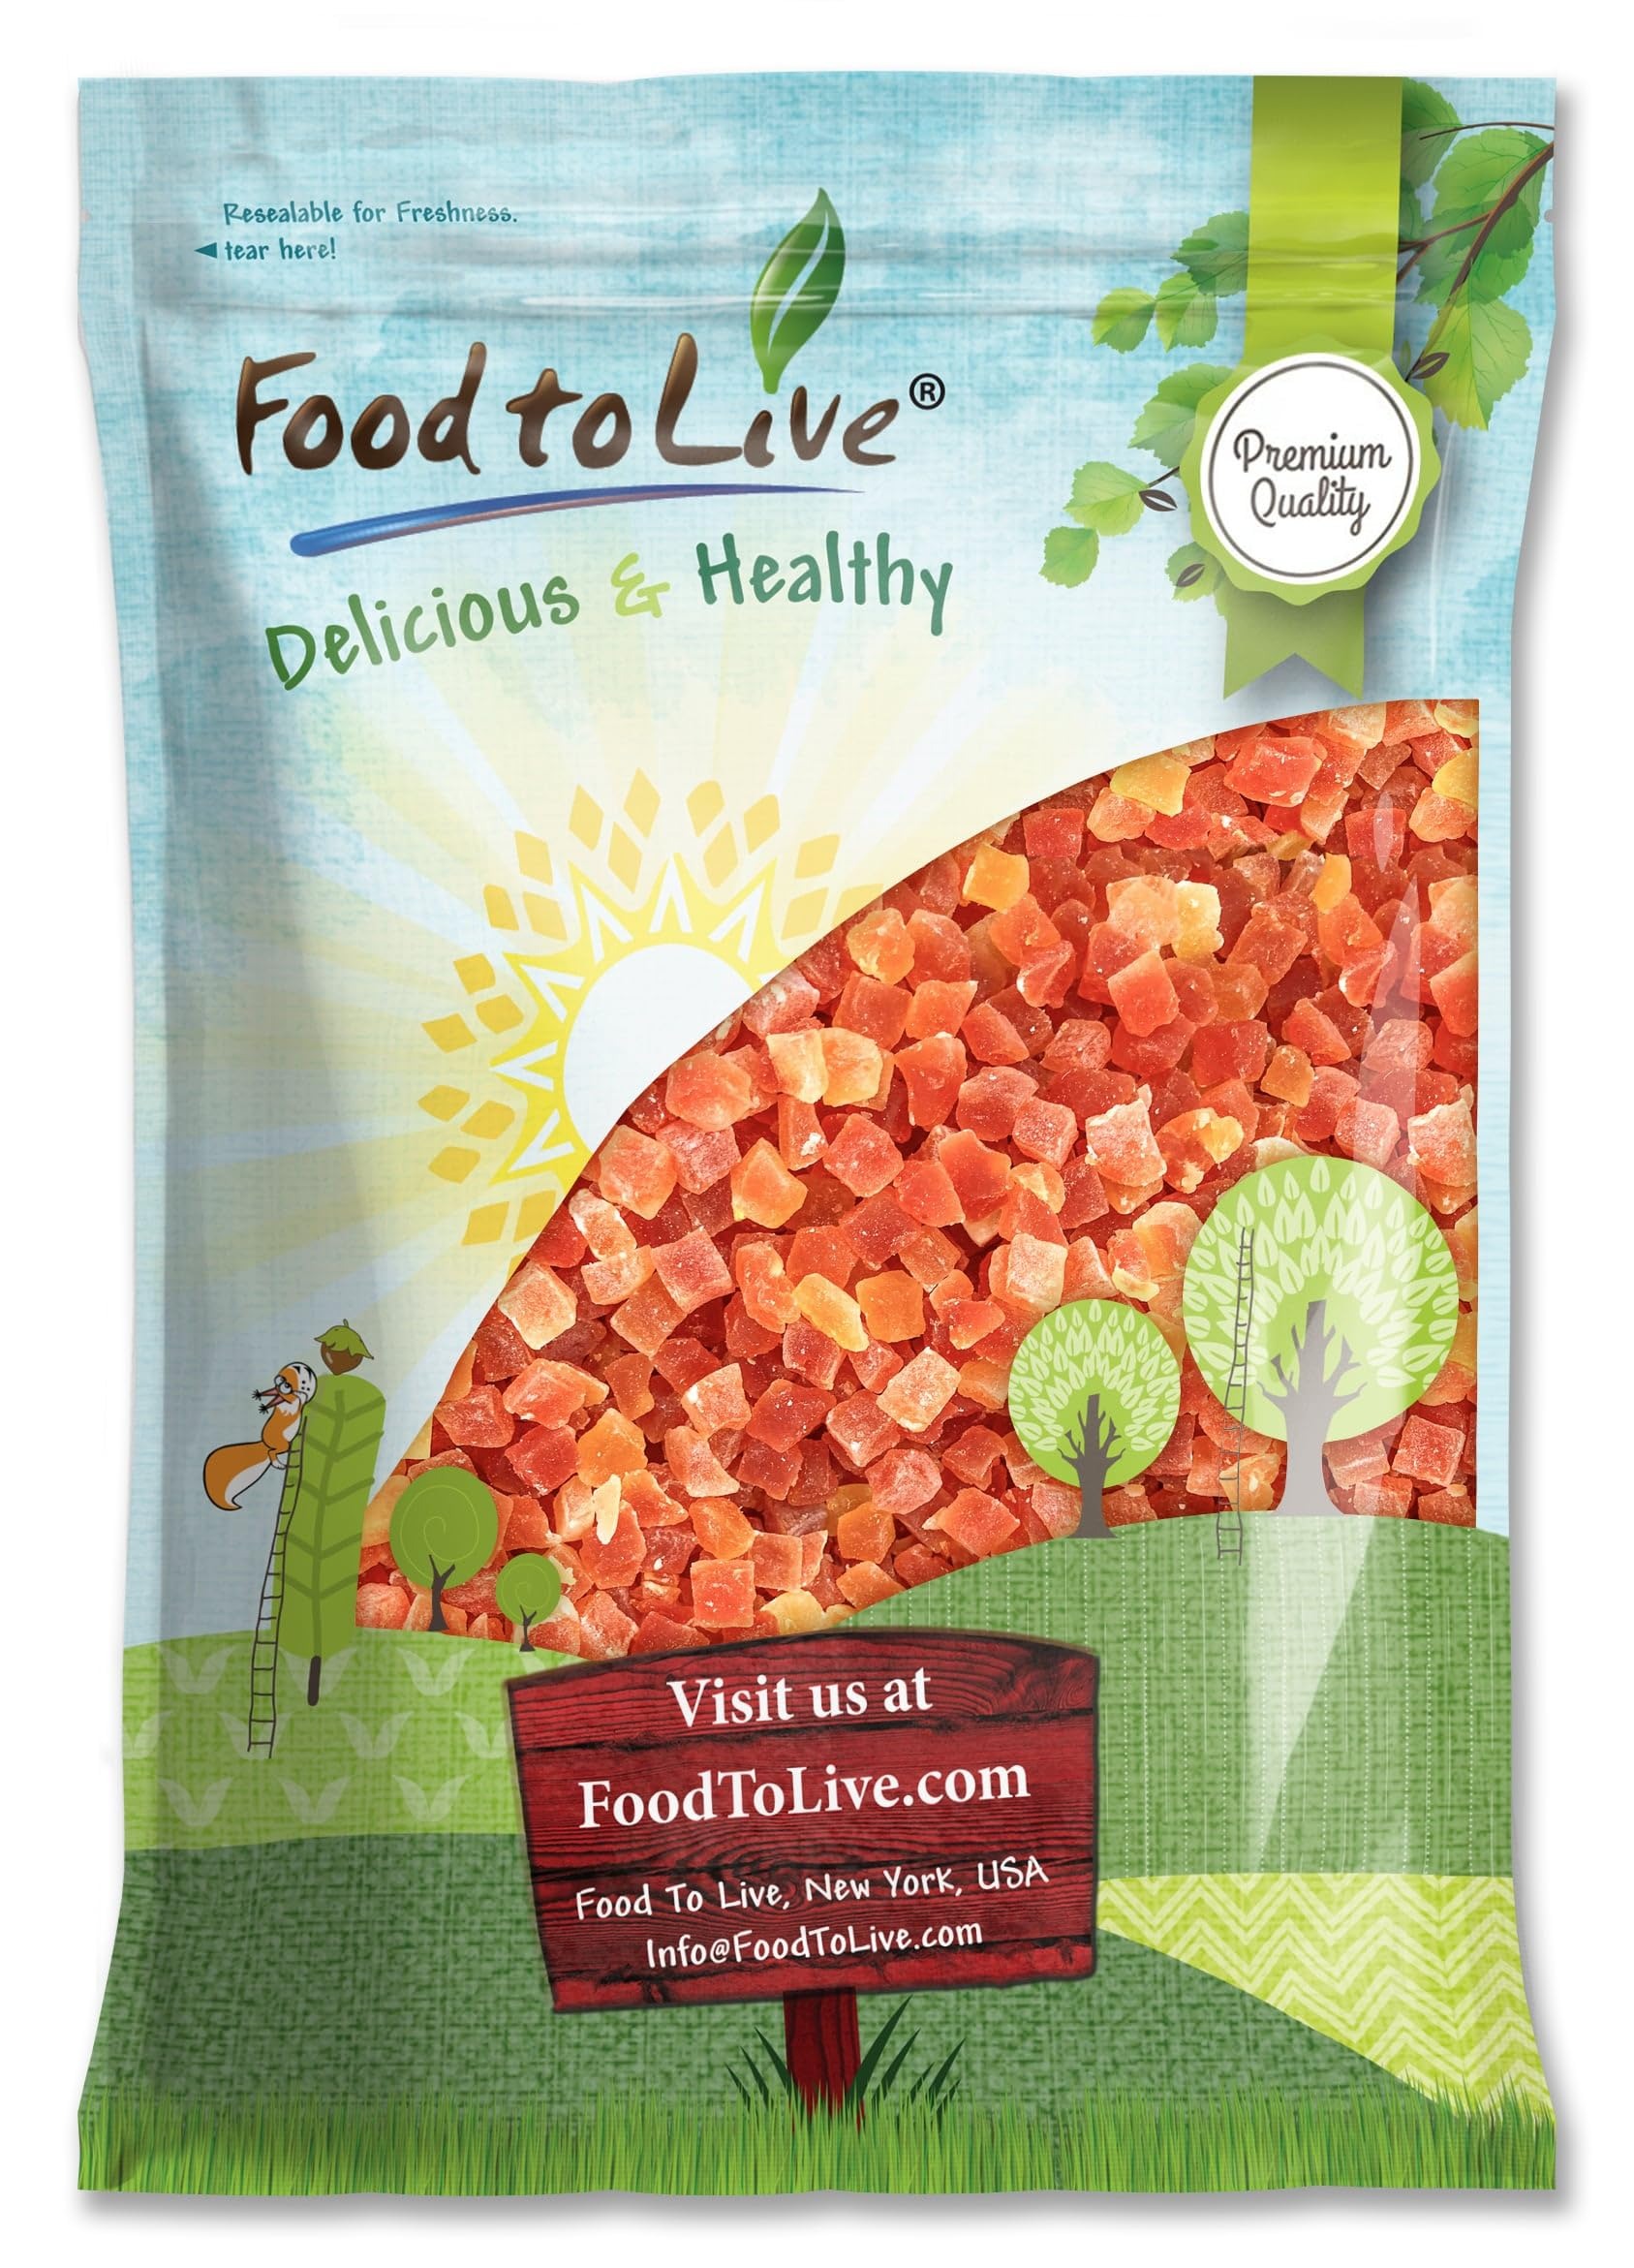
Item Name: Food to Live Dried Diced Papaya, 15 Pounds Kosher, Vegan, Sweetened, Unsulfured, Bulk
Bullet Point 1: ✔️Free of Cholesterol
Bullet Point 2: ✔️Very Low in Saturated Fat
Bullet Point 3: ✔️Good Source of Dietary Fiber
Bullet Point 4: ✔️Rich in Calcium
Bullet Point 5: ✔️Contains Iron
Value: 240.0
Unit: Ounce

Price: 137.74